Dasara (film)

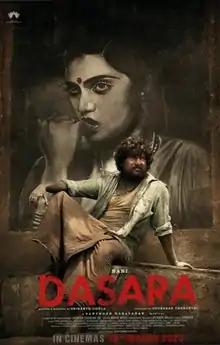
Promotional poster

Dasara is a 2023 Indian Telugu-language period action drama film directed by Srikanth Odela and produced by Sudhakar Cherukuri. It stars an ensemble cast of Nani, Dheekshith Shetty, Keerthi Suresh, Shine Tom Chacko, Samuthirakani, P. Sai Kumar and Shamna Kasim. The film marks the directorial debut of Odela and Chacko's acting debut in Telugu cinema. Santhosh Narayanan composed the soundtrack and background score, while the cinematography and editing were composed by Sathyan Sooryan and Naveen Nooli.